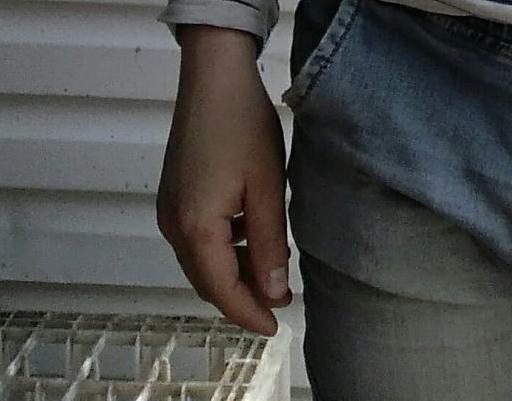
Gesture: no_gesture